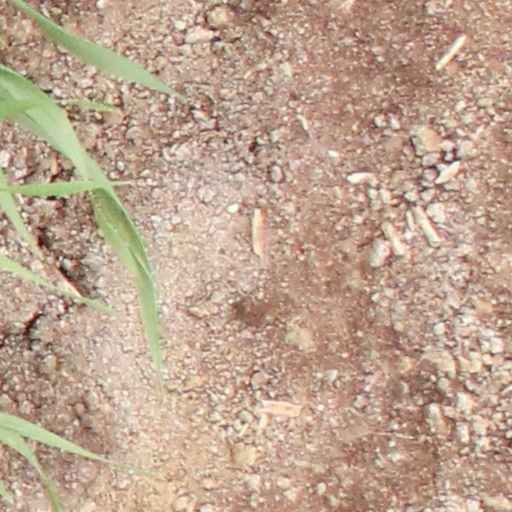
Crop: wheat